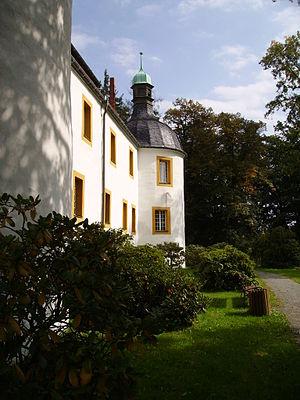
Le château de Sallgast est un château branbourgeois situé dans la commune de Sallgast.